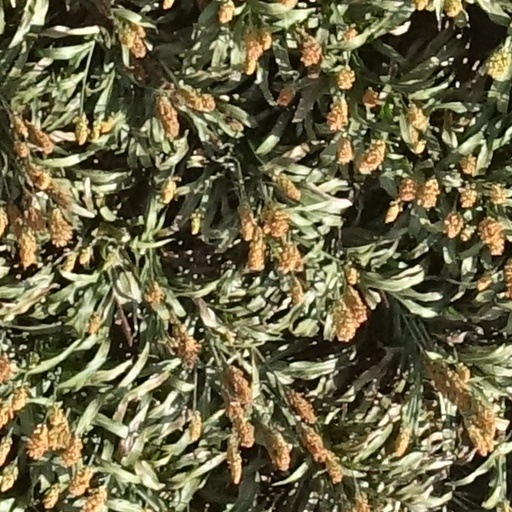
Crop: sorghum